Cardale Jones

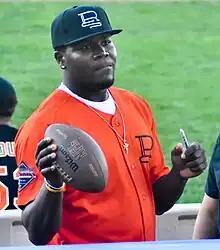
Jones in 2015

After a competition with Barrett that lasted the entire off-season, Jones was named the Buckeyes' starting quarterback immediately before game time in Ohio State's season opener at Virginia Tech. Both he and Barrett remained listed as co-starters on the depth chart headed into September 12 meeting with Hawaii. He set career highs in passing yards and completions against Maryland on September 10, 2015, with 21 completions, 291 passing yards, and two passing touchdowns. After starting the first seven games of the season, he was benched in favor of Barrett. After Ohio State's final home game, he announced his intention to enter the 2016 NFL draft.